USFS Blue Wing

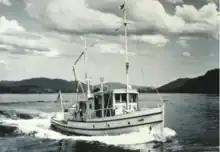
US FWS "Blue Wing" in 1947 after a major renovation.

In 1939, the BOF was transferred from the United States Department of Commerce to the United States Department of the Interior, and on 30 June 1940, it was merged with the Interior Department's Division of Biological Survey to form the new Fish and Wildlife Service (FWS), an element of the Interior Department that was destined to become the United States Fish and Wildlife Service in 1956. The vessel thus became part of the FWS fleet as US FWS "Blue Wing".